Ilocano people

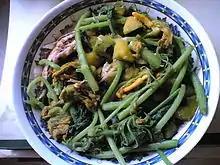
Dinengdeng one of the Ilocano staple food

The Ilocano diaspora extended beyond the Philippines when, in 1906, many Ilocanos began migrating to the United States. This migration primarily aimed at finding work in agricultural plantations in Hawaii and California. The first wave of Filipino migrants to the United States consisted of the "manongs" and "sakadas". In Ilocano, the term "manong" is loosely used to refer to an elderly gentleman, originally meaning "older brother," derived from the Spanish term "hermano", which translates to "brother" or "sibling." Meanwhile, "sakadas" roughly translates to "imported ones," "lower-paid workers recruited out of the area," or "migrant workers," and denotes manual agricultural laborers who work outside their provinces.